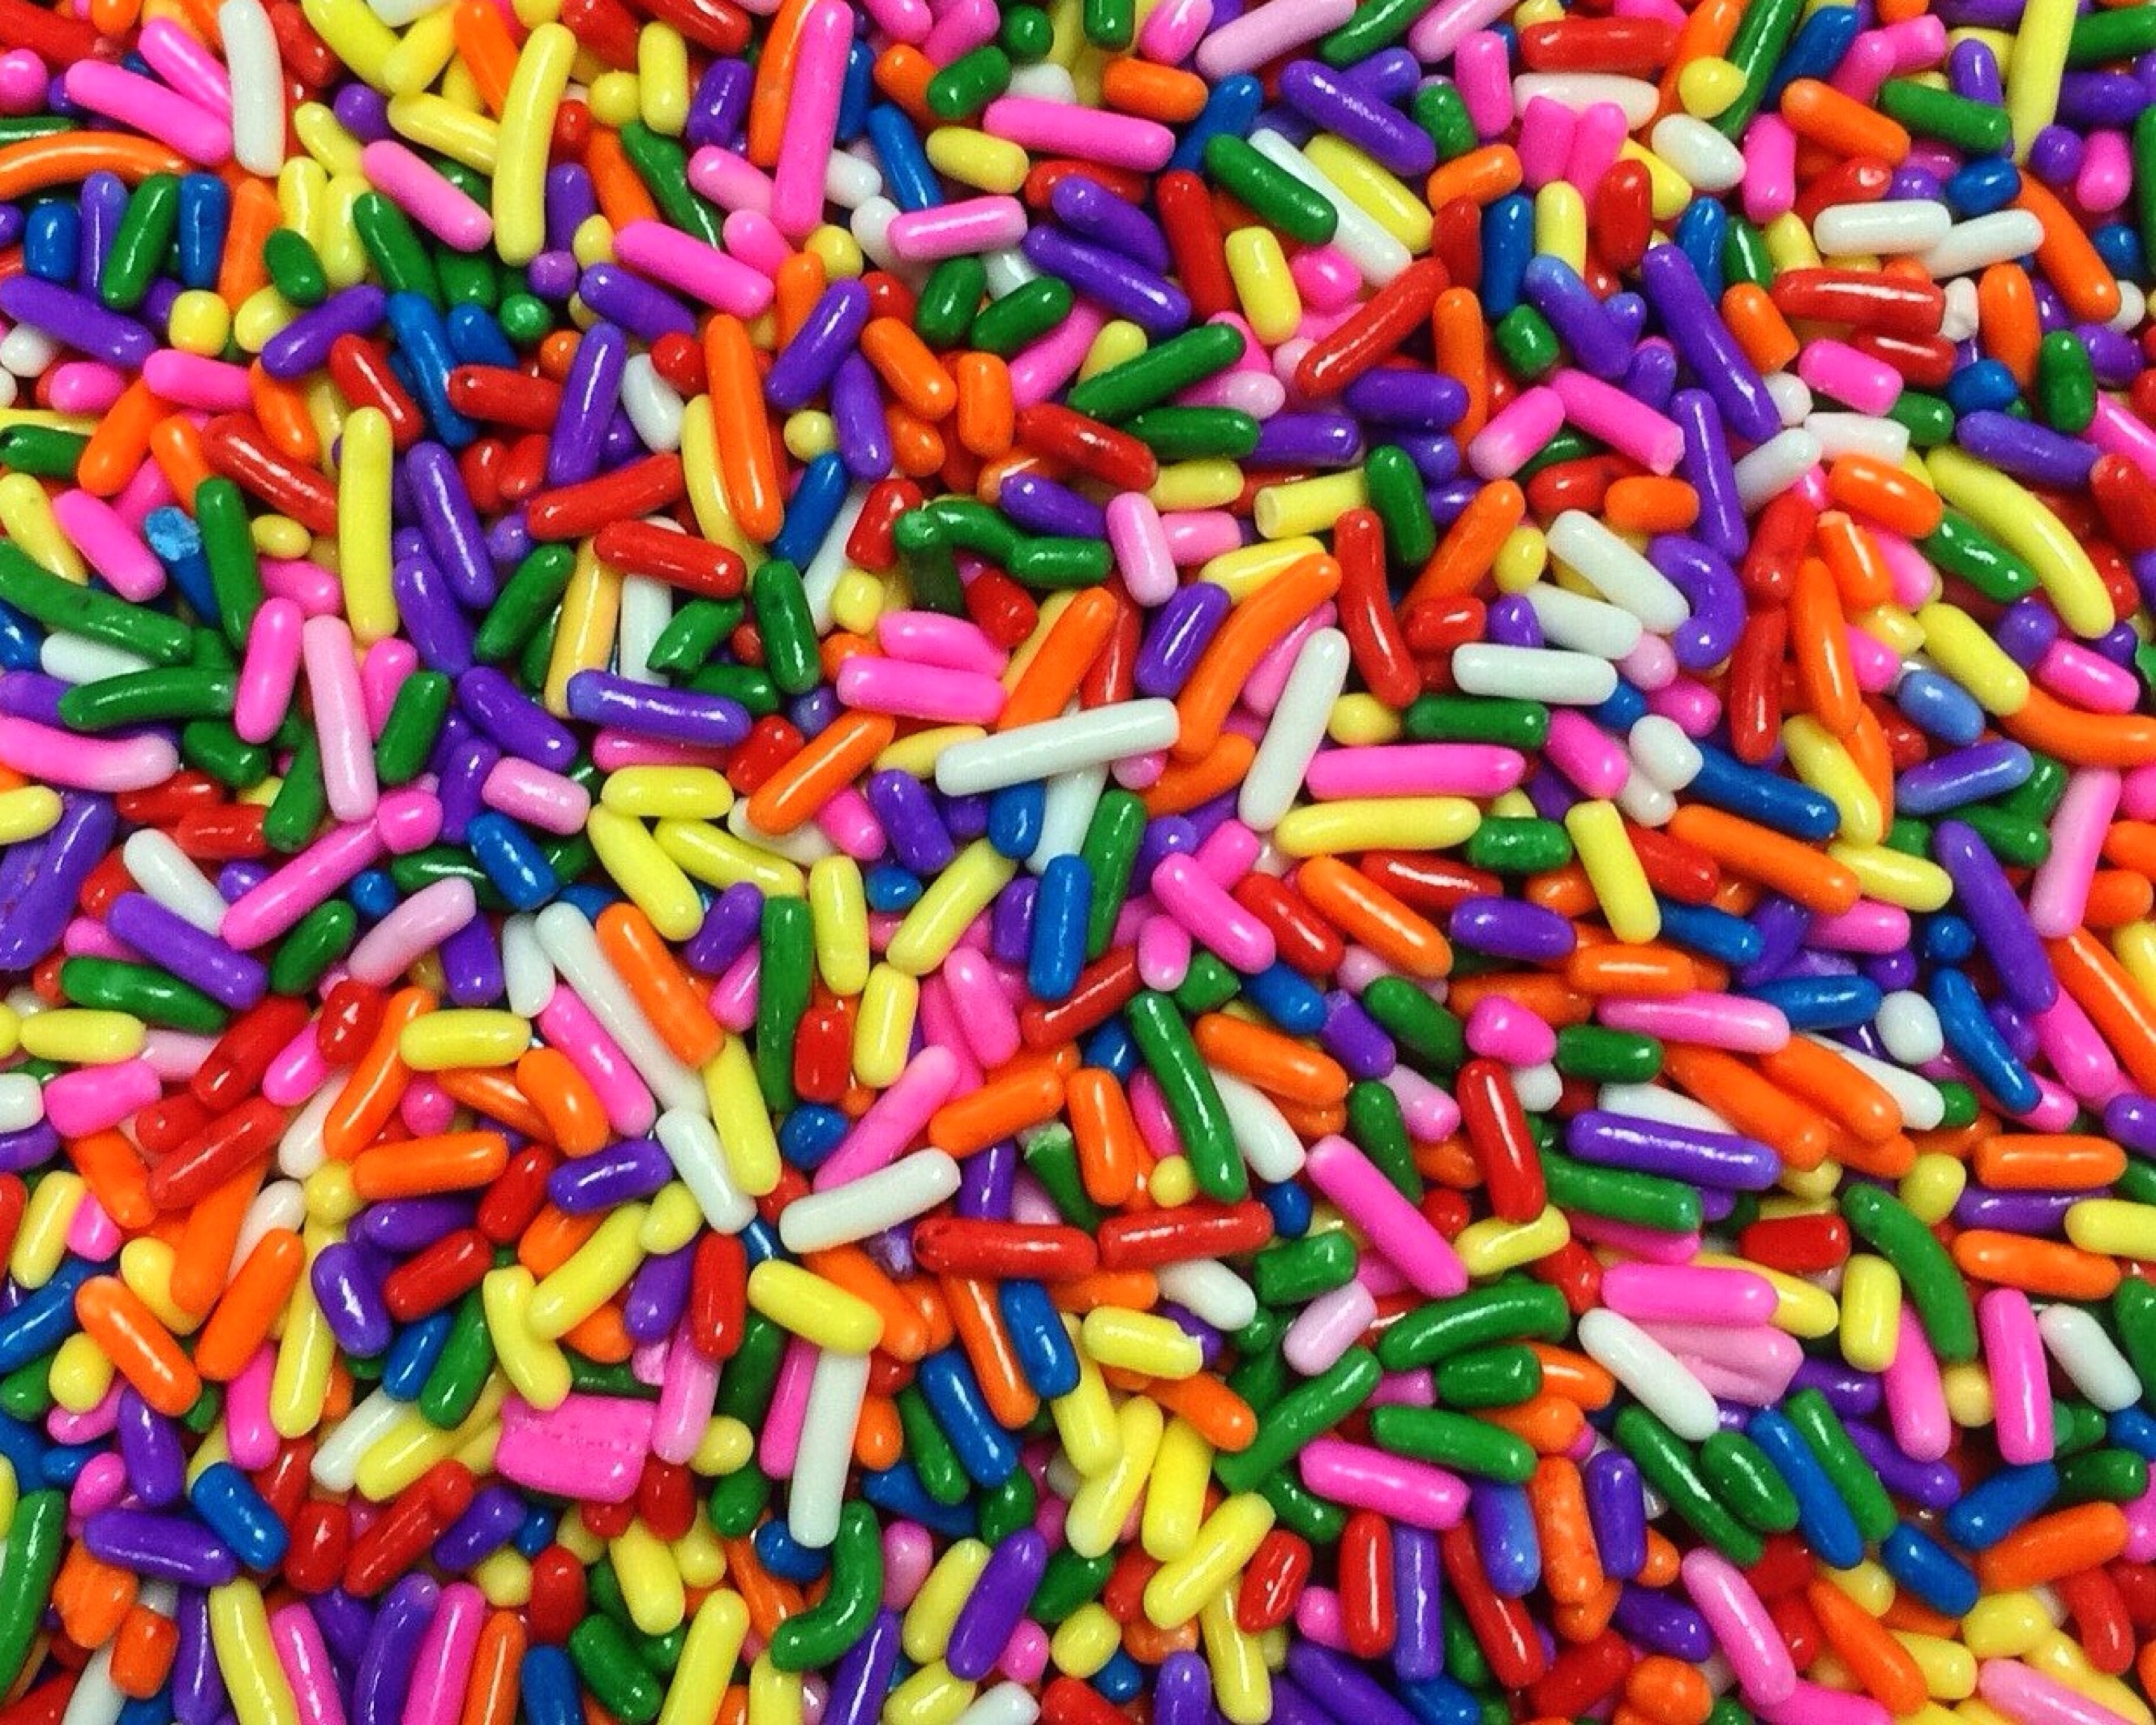
sweet, food, colorful, dessert, sugar, candy, sprinkles, confectionery, toppings